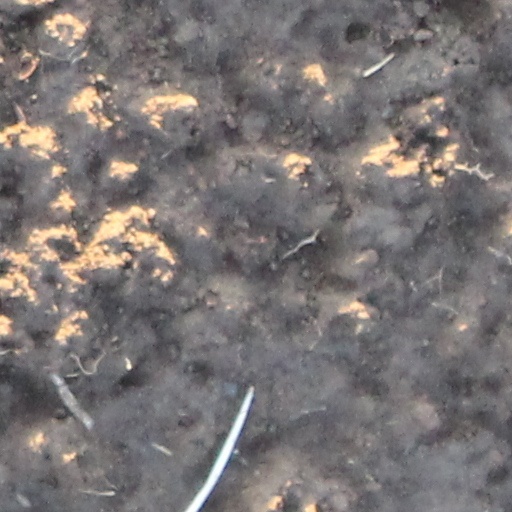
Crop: wheat